Administrative hearing of William McAndrew

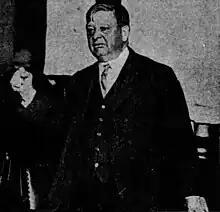
Chicago Board of Education Trustee Walter J. Raymer delivering remarks assailing McAndrew's opponents during a November 1927 session of the administrative hearing

During his successful 1927 campaign against incumbent Democratic mayor William Emmett Dever, Republican nominee William Hale Thompson (the former mayor) alleged that McAndrew was a British agent sent by King George as part of a grand conspiracy to manipulate the minds of American children and set the groundwork for the United Kingdom to repossess the United States, and accused the "left-handed Irishman" Dever of being part of the plot. Thompson based these claims on McAndrew being critical of such artworks as Archibald Willard's "The Spirit of '76" and allowing the use in schools of textbooks which Thompson alleged were unpatriotic and full of, "treason tainted histories". Thompson's attacks on McAndrew were a major factor in his successful mayoral campaign.